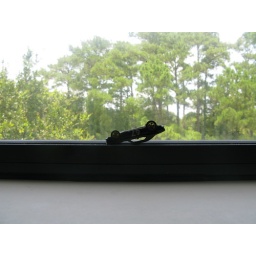
Myrtle Beach upside down car in window